Turkish draughts

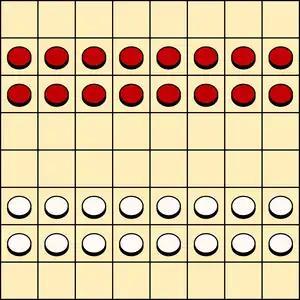
Turkish draughts board and starting setup. White moves first.

Turkish draughts (Turkish: Dama)(Armenian: շաշկի, տամա)(Arabic: دامە)(Kurmanji: Dame) is a variant of draughts (checkers) played in Turkey, Greece, Egypt, Kuwait, Lebanon, Syria, Jordan, and several other locations around the Mediterranean Sea and Middle East.